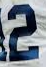
Number: 2